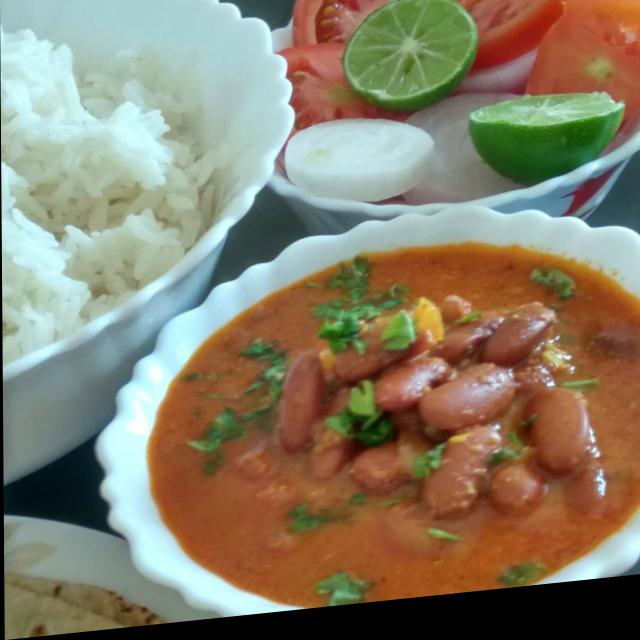
Dish: rajma_curry